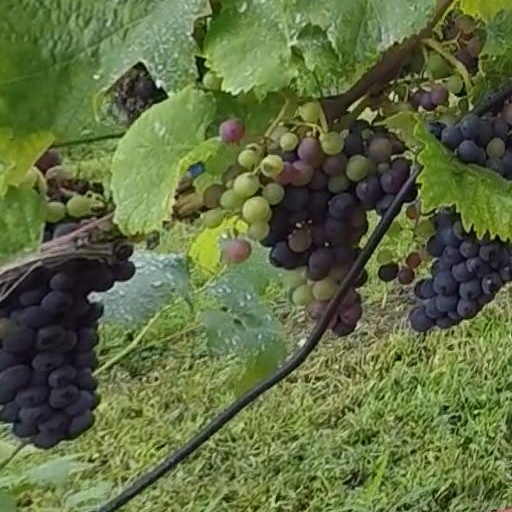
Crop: grape